Assault rifle

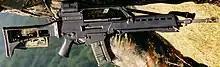
Heckler & Koch G36 with a loaded 30-round magazine

In 1977, Austria introduced the 5.56×45mm Steyr AUG bullpup rifle, often cited as the first successful bullpup rifle, finding service with the armed forces of over twenty countries. It was highly advanced for the 1970s, combining in the same weapon the bullpup configuration, a polymer housing, dual vertical grips, an optical sight as standard, and a modular design. Highly reliable, light, and accurate, the Steyr AUG showed clearly the potential of the bullpup layout. In 1978, France introduced the 5.56×45mm FAMAS bullpup rifle. In 1985, the British introduced the 5.56×45mm L85 bullpup rifle. In the late 1990s, Israel introduced the 5.56mm NATO Tavor TAR-21. In 1997, China adopted the QBZ-95 in the new 5.8×42mm cartridge, which they claim is superior to both the 5.56×45mm and the 5.45×39mm. By the turn of the century, the bullpup assault rifle design had achieved worldwide acceptance.